Mass media in Poland

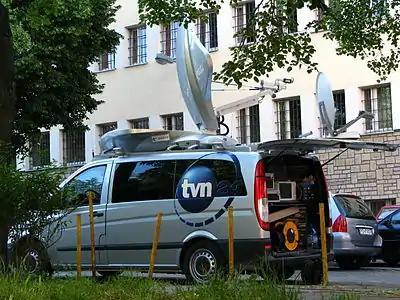
TVN24 broadcasting van

The two main business-oriented dailies are "Dziennik Gazeta Prawna" and "Puls Biznesu": they both have a narrow, professional readership and are typically not engaged in the country’ political conflict. The two leading tabloids are "Fakt", owned by the Swiss-German media conglomerate Axel Springer, and "Super Express", owned by ZPR Media. These tabloids have a remarkable impact on public opinion.